Darius Walker

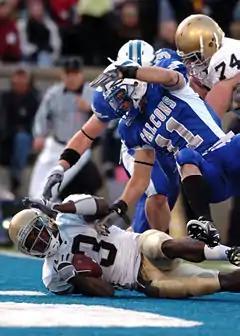
Walker (#3) with the Notre Dame Fighting Irish

Darius A'Dunte Walker (born October 21, 1985) is an American former professional football player who was a running back in the National Football League (NFL). He played college football for the Notre Dame Fighting Irish. He was signed by the Houston Texans in 2007. After his playing career, Walker became a college football analyst. He worked as an analyst and sideline reporter for MountainWest Sports Network in 2011 and later joined TruTV.